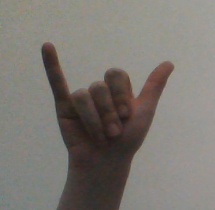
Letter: ya